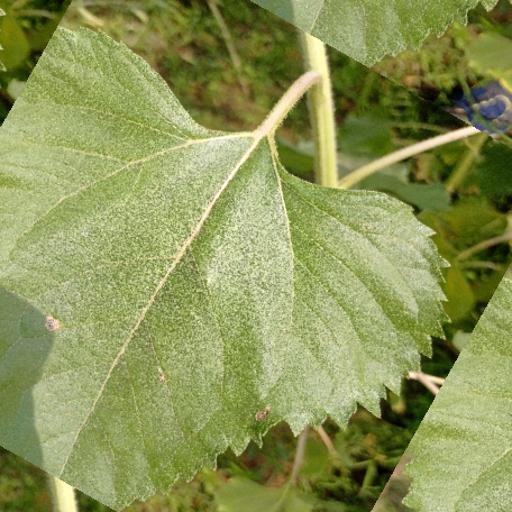
Label: Fresh_leaf